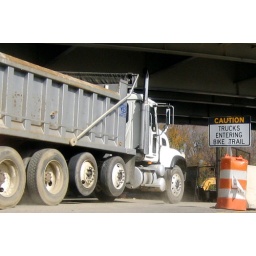
A truck passes through the Mt Vernon bike trail, under the new Wilson Bridge. Alexandria, VA.